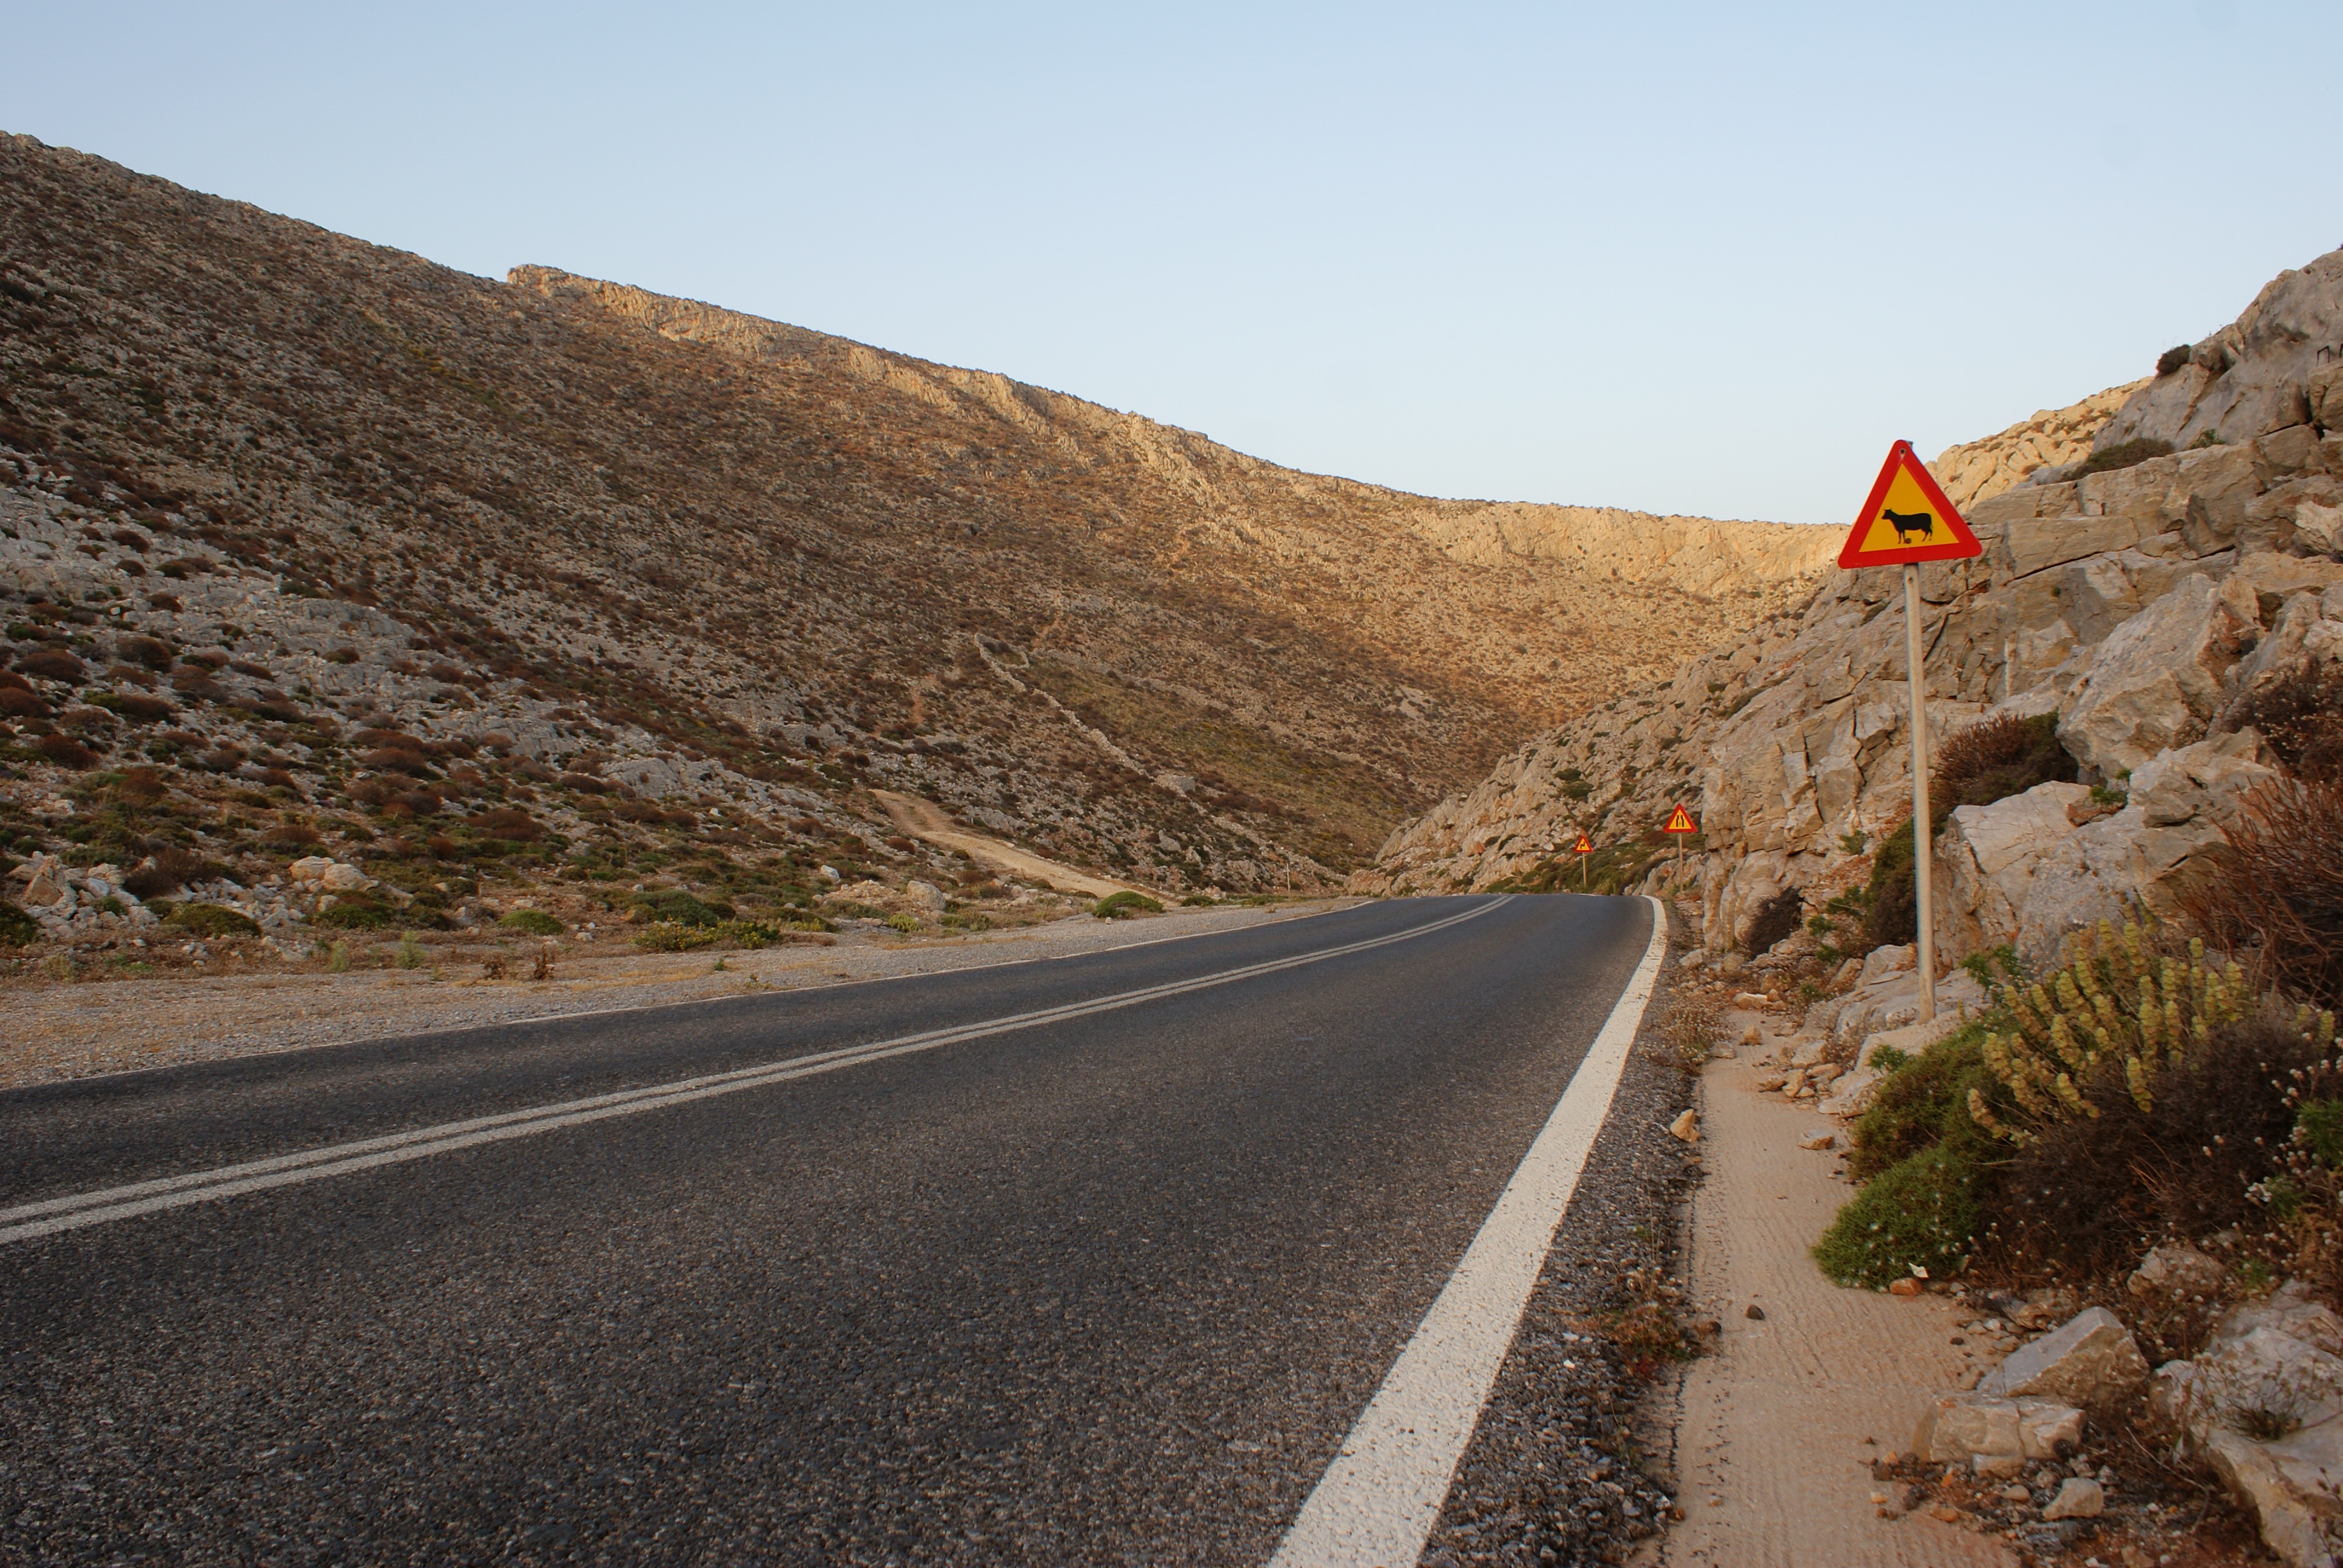
landscape, mountain, road, trail, hill, desert, highway, valley, sign, soil, ridge, road trip, geology, infrastructure, plateau, wadi, mountain pass, natural environment, mountainous landforms